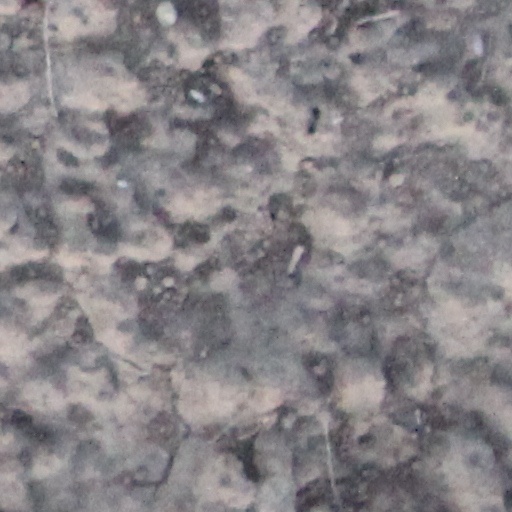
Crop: wheat